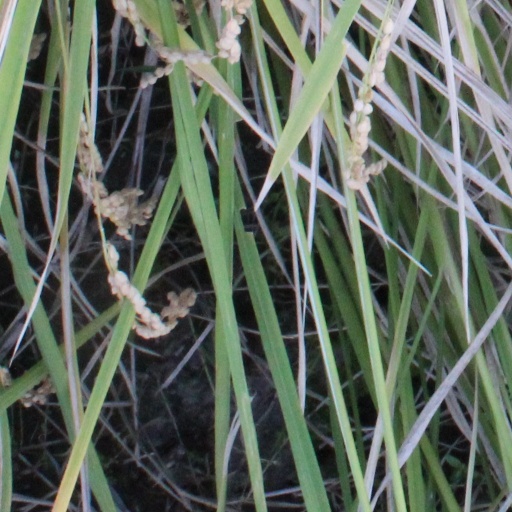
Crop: rice